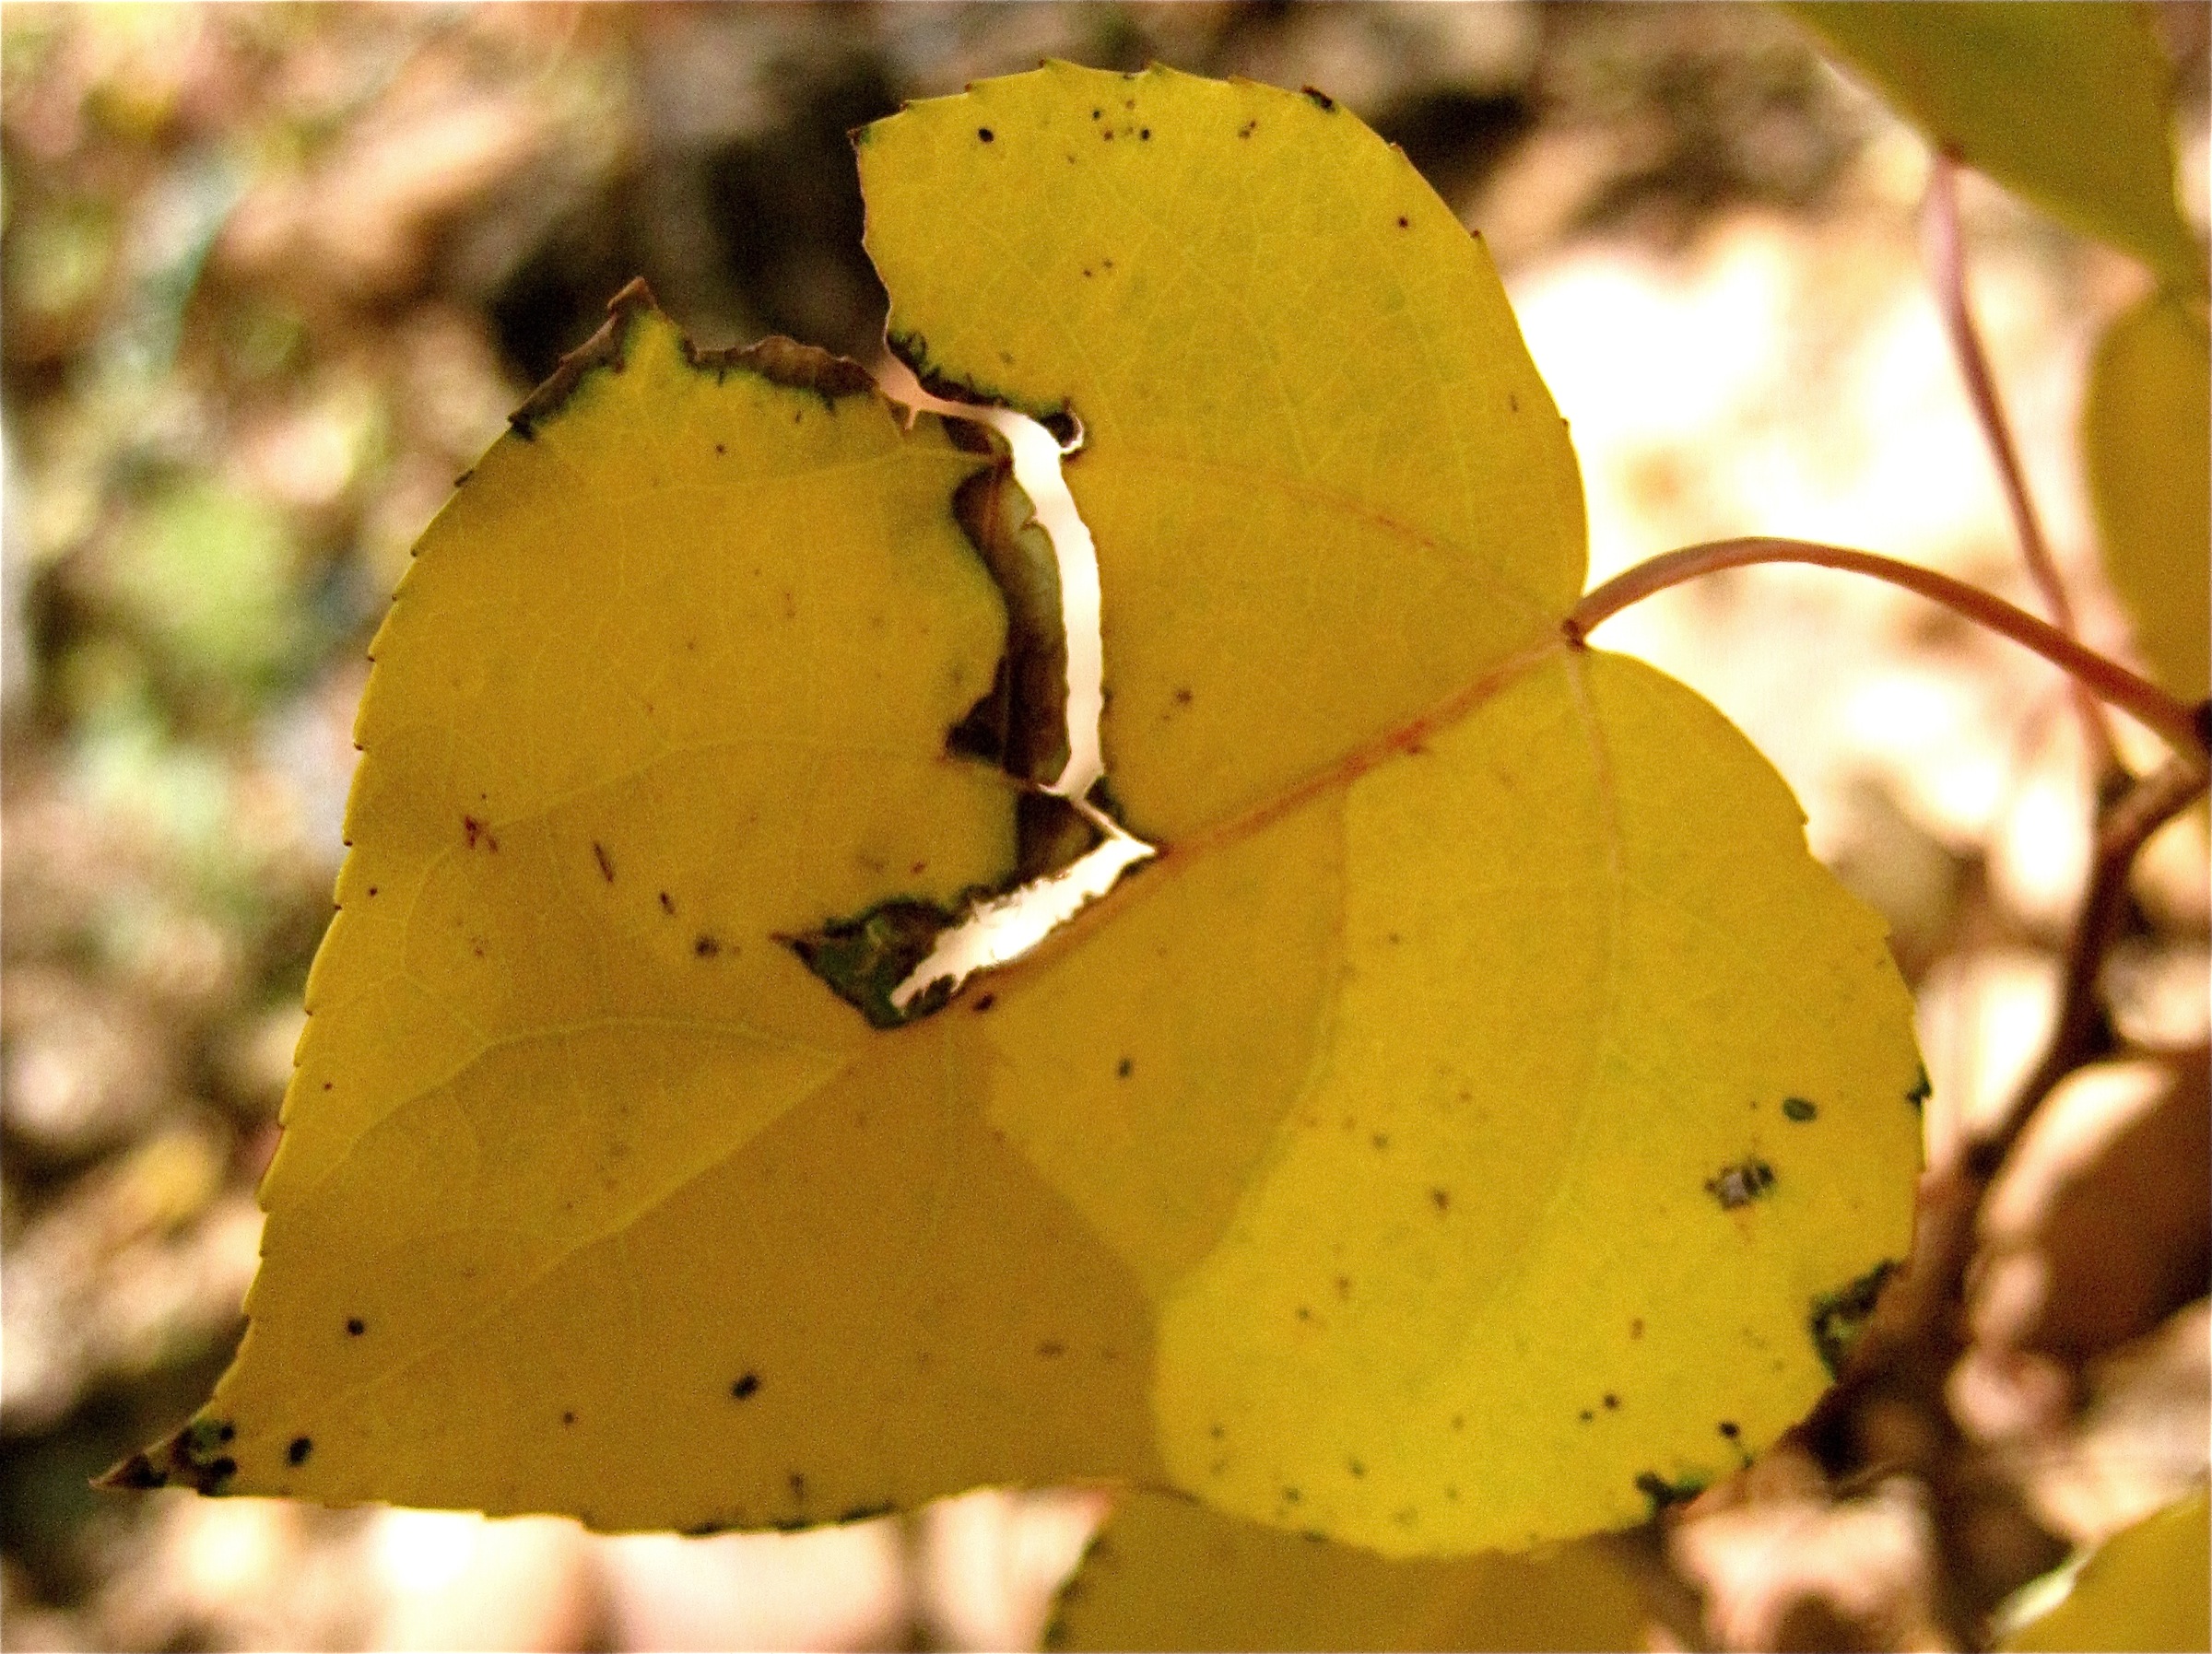
tree, nature, branch, plant, sunlight, leaf, flower, green, produce, insect, autumn, botany, yellow, flora, season, fauna, invertebrate, close up, leaves, aspen, macro photography, plant stem